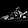
Label: Sneaker